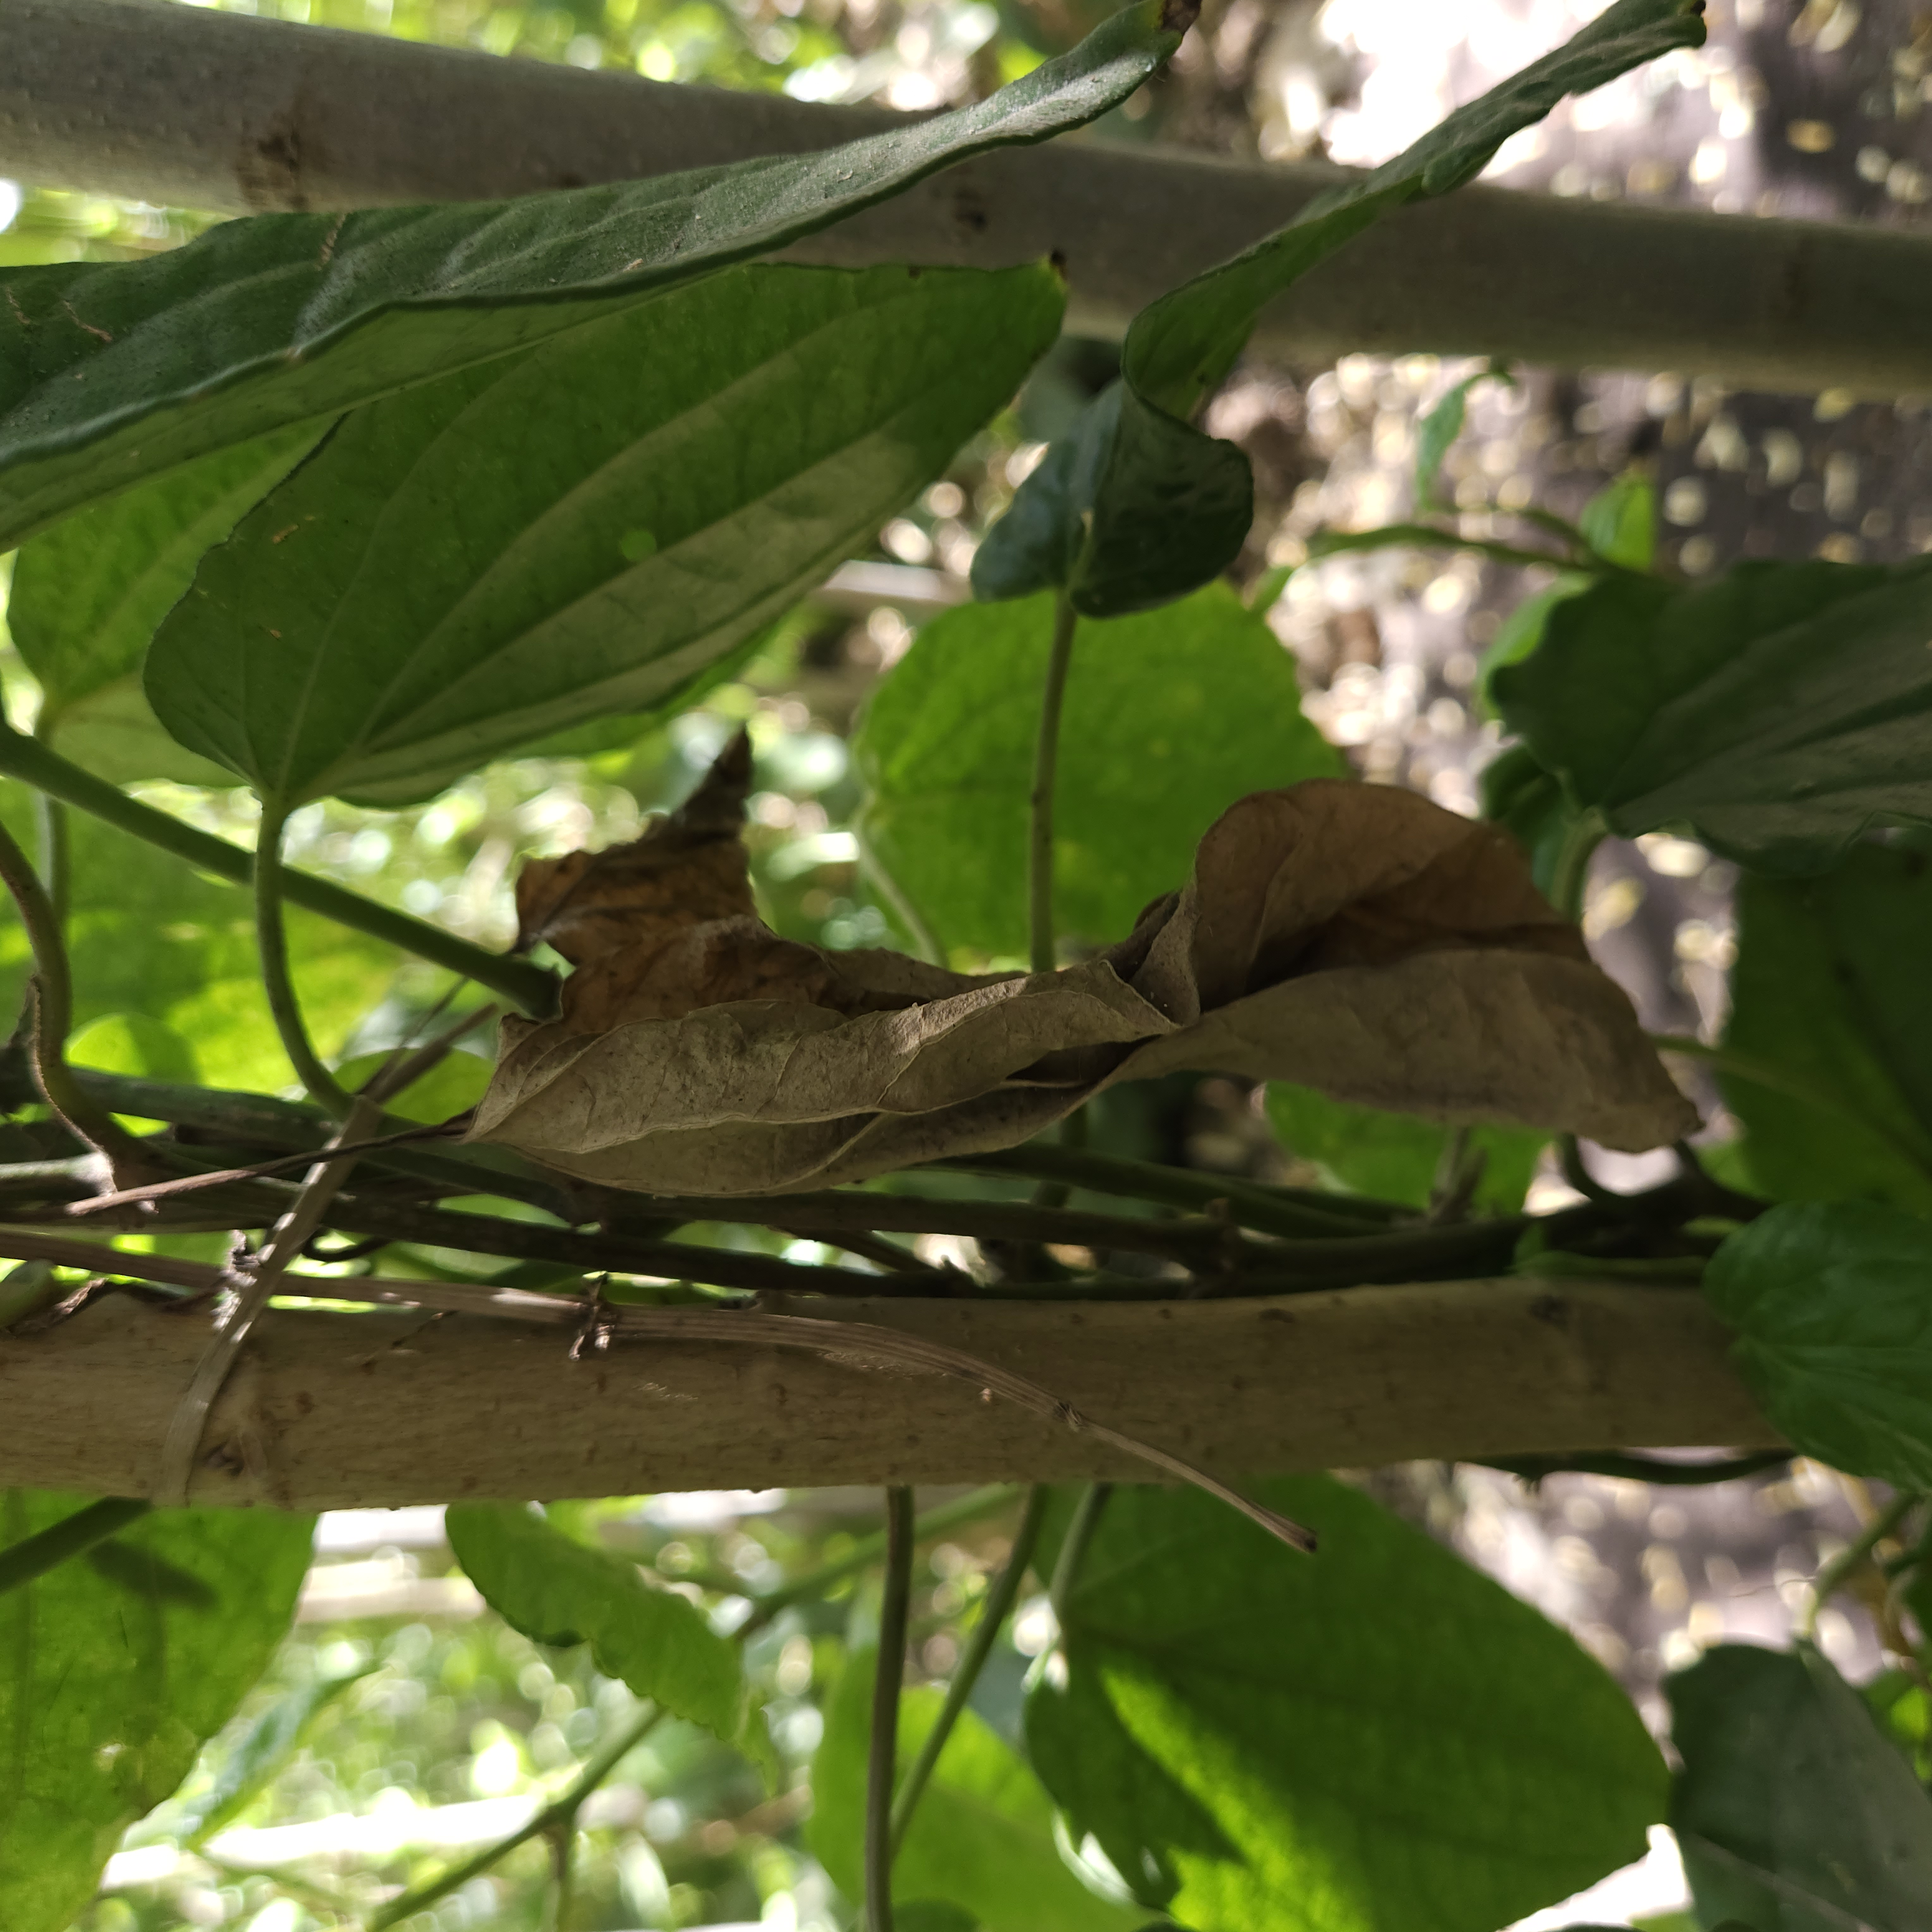
Label: Dried